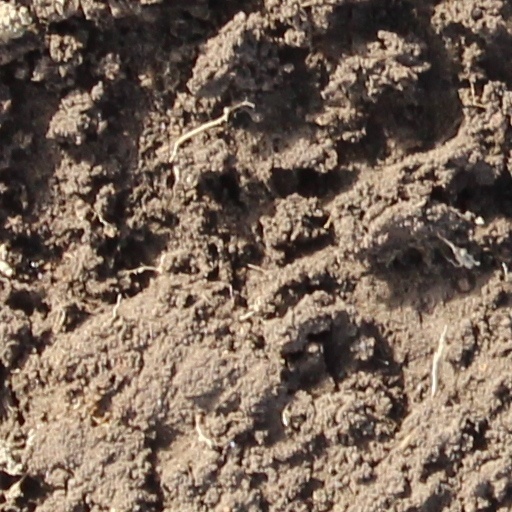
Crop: wheat